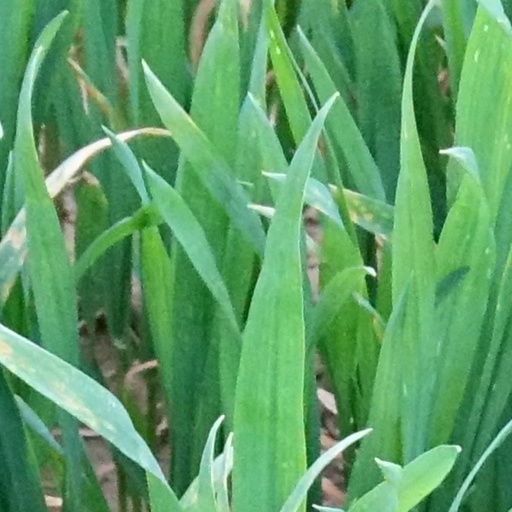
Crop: wheat